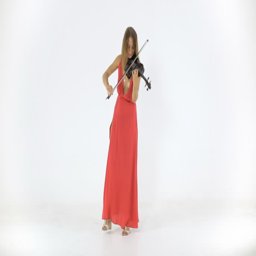
beautiful girl in a long pink dress playing the violin with a sense